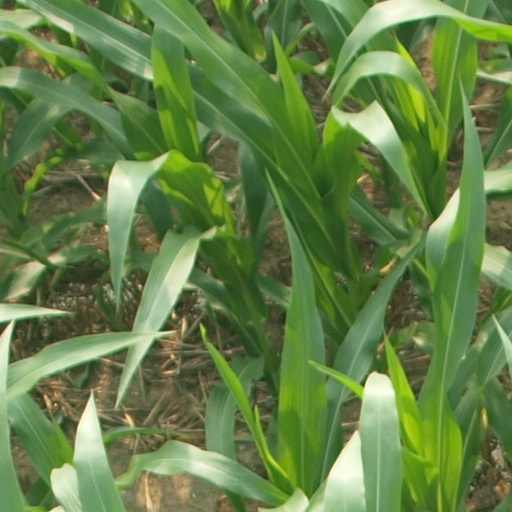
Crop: maize; corn